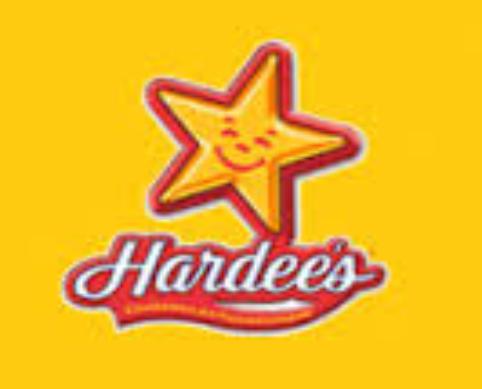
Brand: Hardee's
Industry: Food